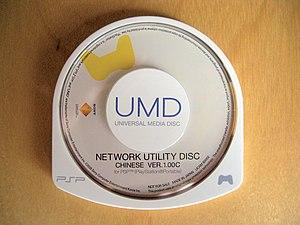
La PlayStation Portable est la première console de jeux vidéo portable de Sony, commercialisée entre 2004 et 2014. Elle marque un tournant dans l'histoire des consoles portables, car elle propose une qualité d'image et des capacités générales approchant celles de la PlayStation 2, une console de salon.